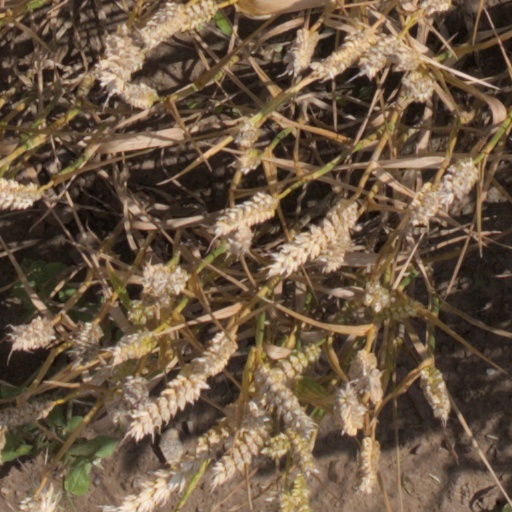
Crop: wheat